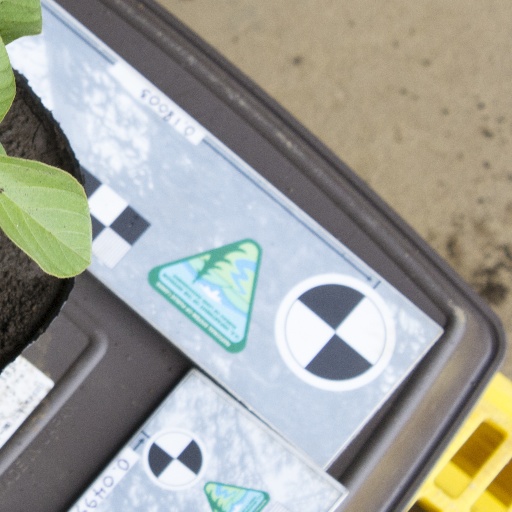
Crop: soybean